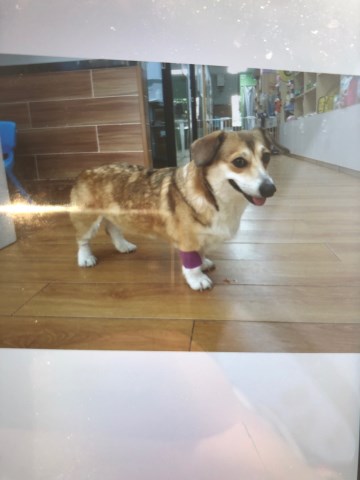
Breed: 2909-n000116-Cardigan